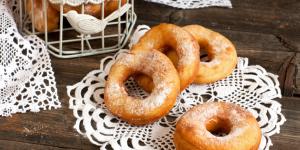
donas rellenas faciles